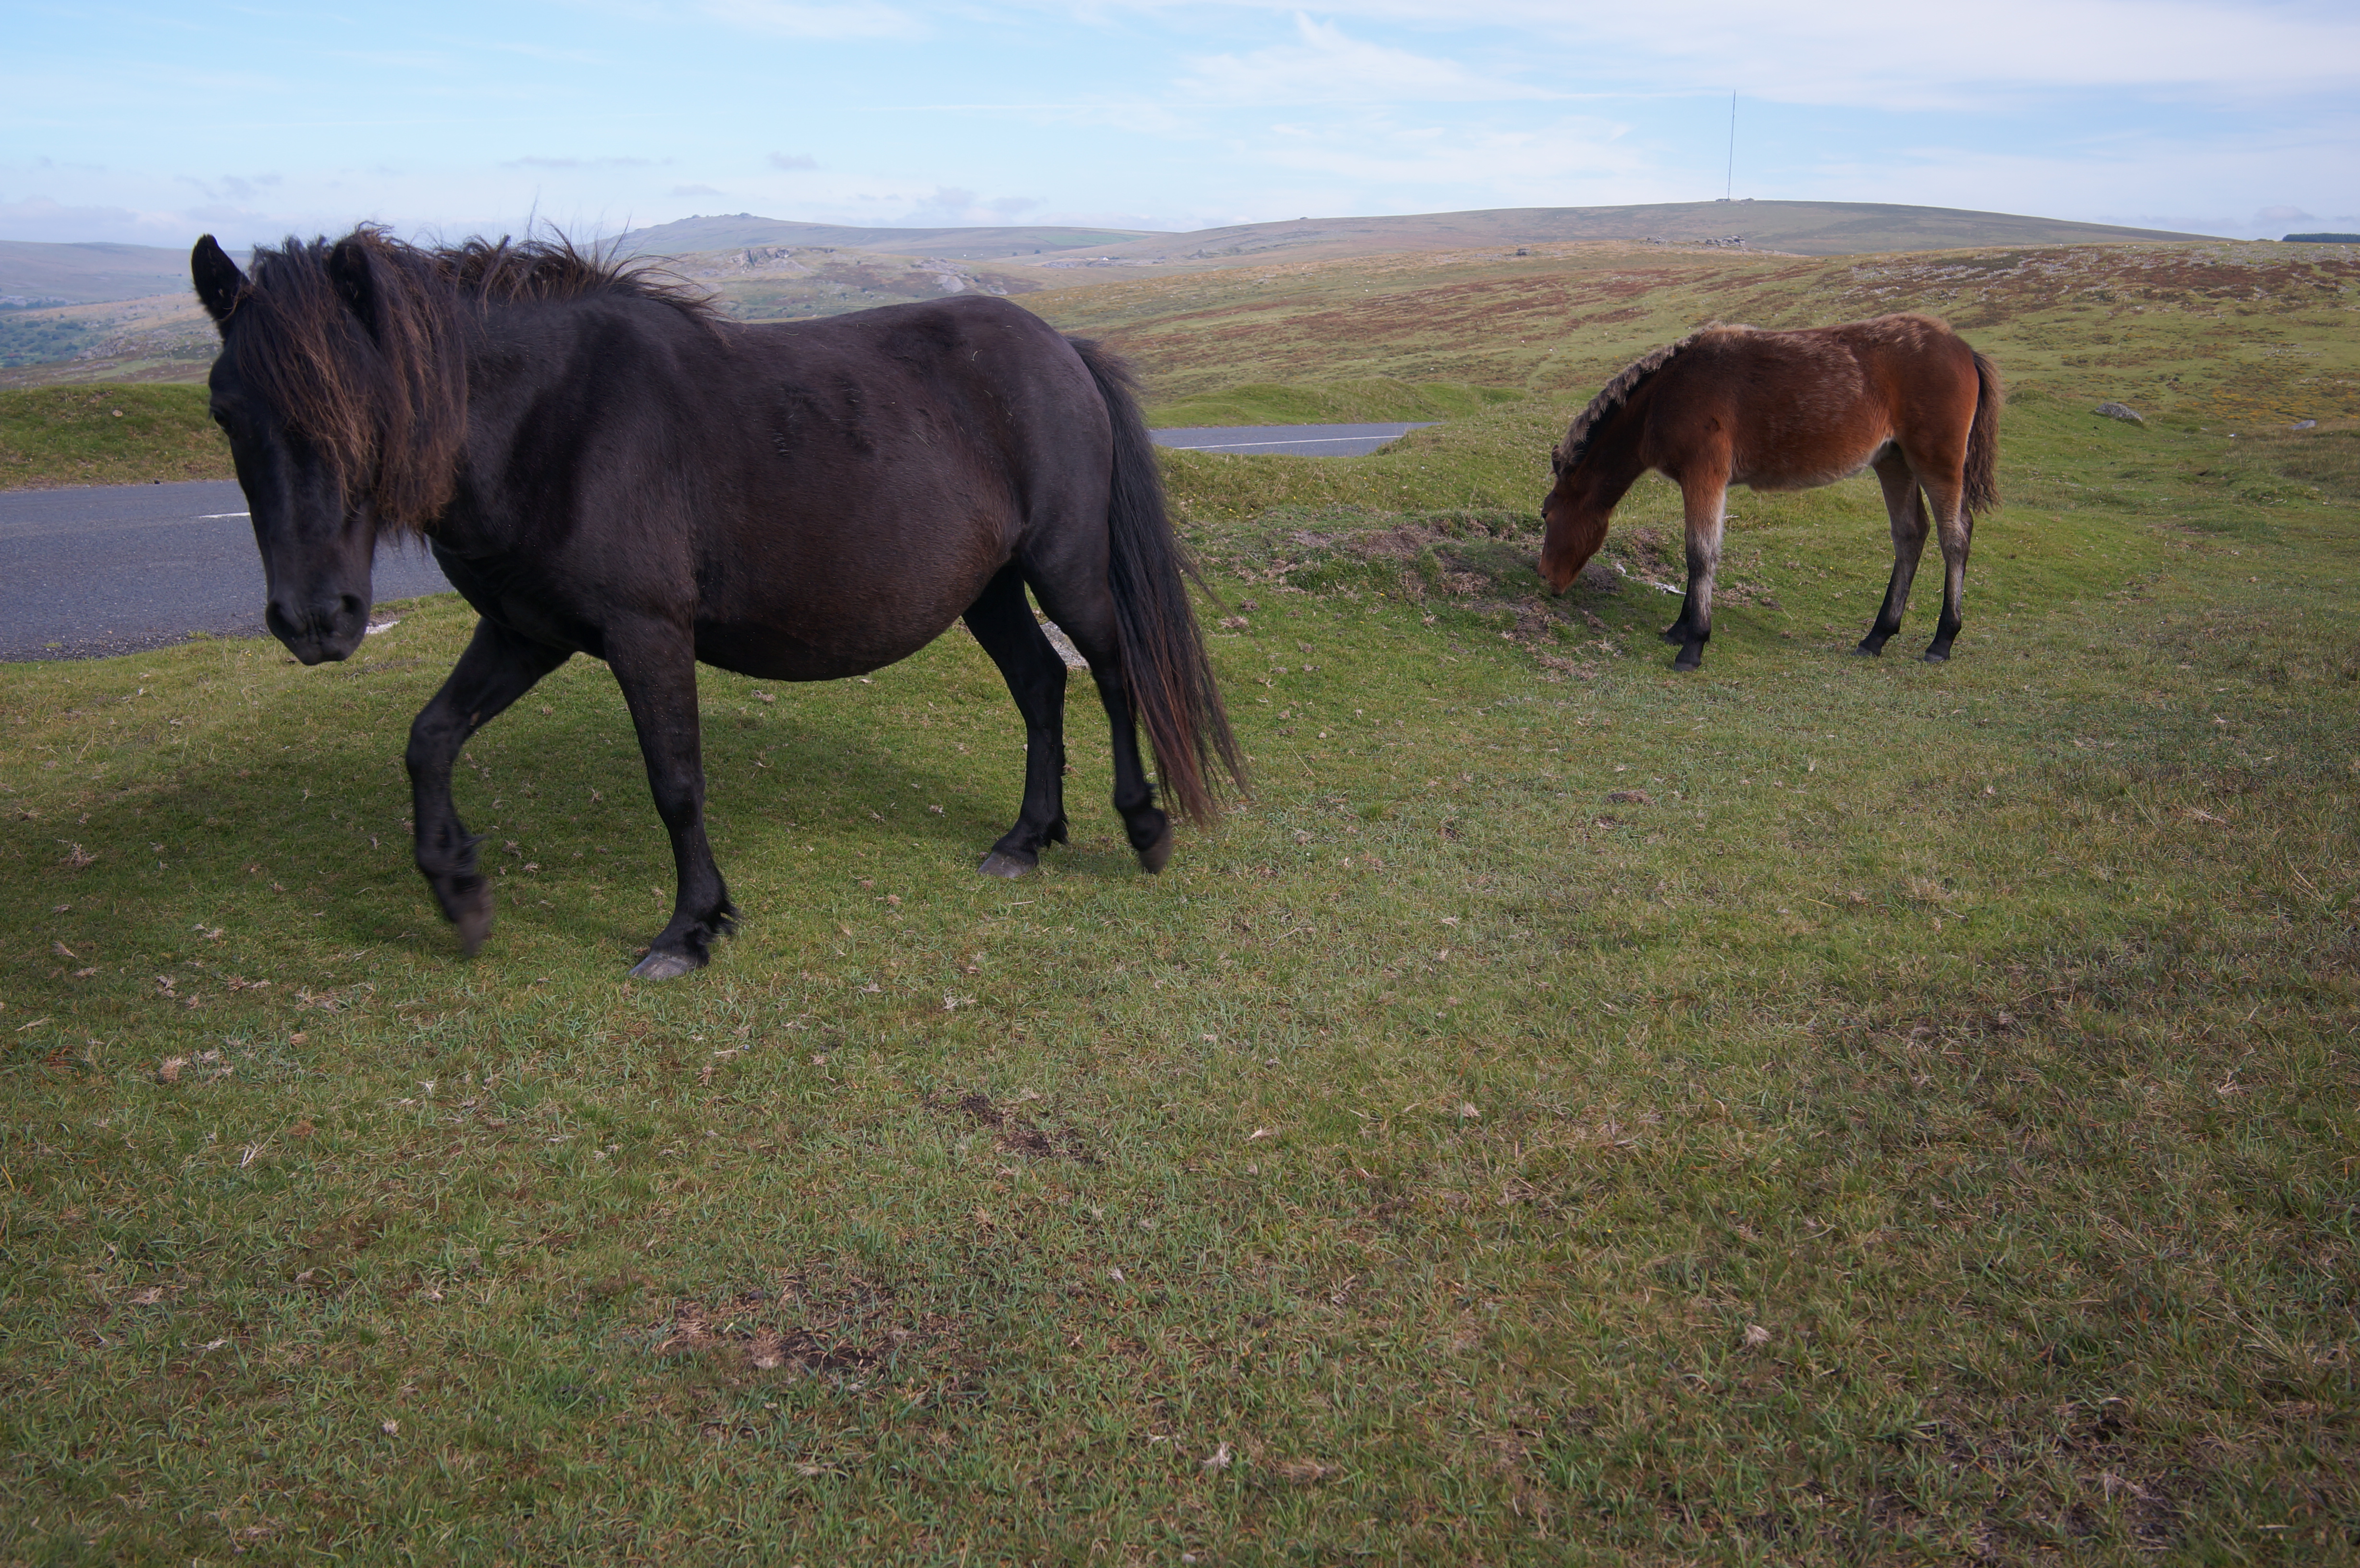
grass, meadow, prairie, herd, pasture, grazing, horse, mammal, stallion, mane, fauna, 2016, grassland, mare, greatbritain, samyang, sony, nex, nex6, foal, devon, ecosystem, 21mm, lenstagged, samyang21mm114umccse, samyang21mm, steffenzahn, grosbritanien, dartmoor, pack animal, horse like mammal, mustang horse